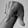
ASL letter: Q